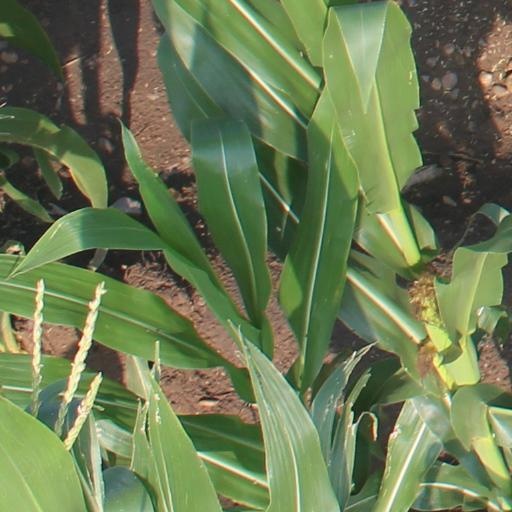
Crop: maize; corn